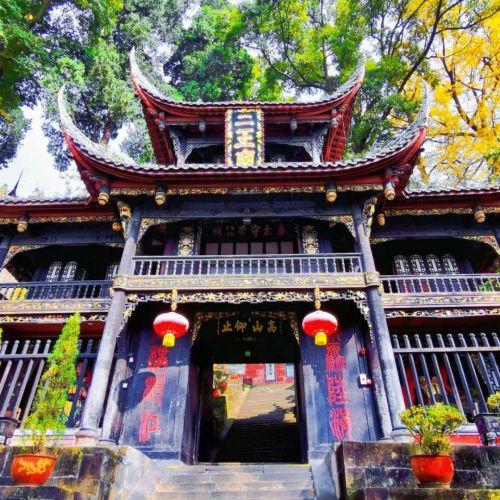
地标名称：都江堰景区二王庙
所在城市：成都市·都江堰市